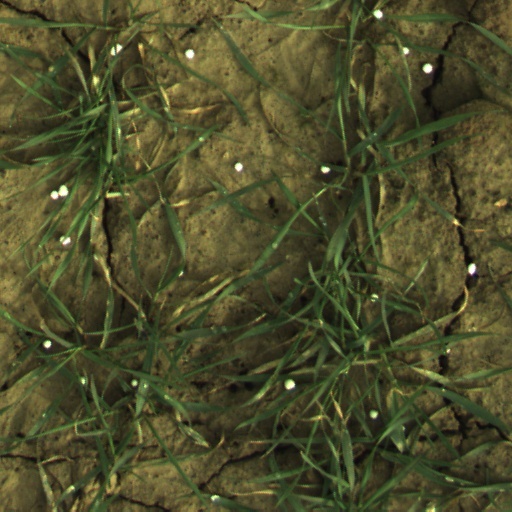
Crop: wheat